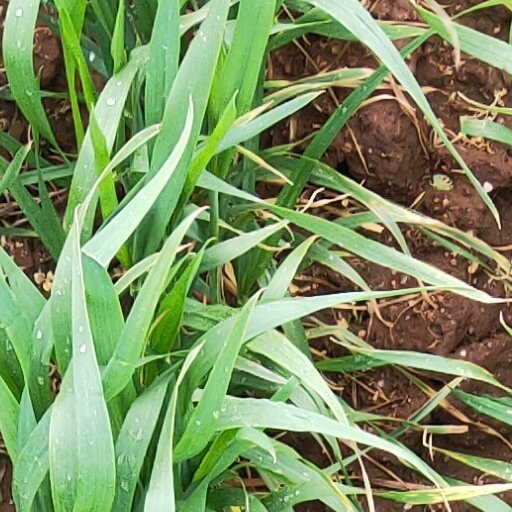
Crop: wheat